Woodrow Wilson Awards

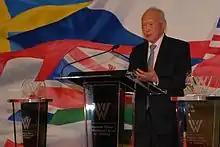
Prime Minister Lee Kwan Yew accepts Woodrow Wilson Award in New York City

The following individuals are among the recipients of the Woodrow Wilson Center award for Public Service: